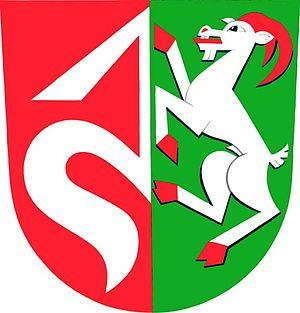
Dolní Újezd est une commune du district de Přerov, dans la région d'Olomouc, en Tchéquie. Sa population s'élevait à 1 219 habitants en 2018.